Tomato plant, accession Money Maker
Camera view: bottom (45 deg); turntable rotation: 330 degrees
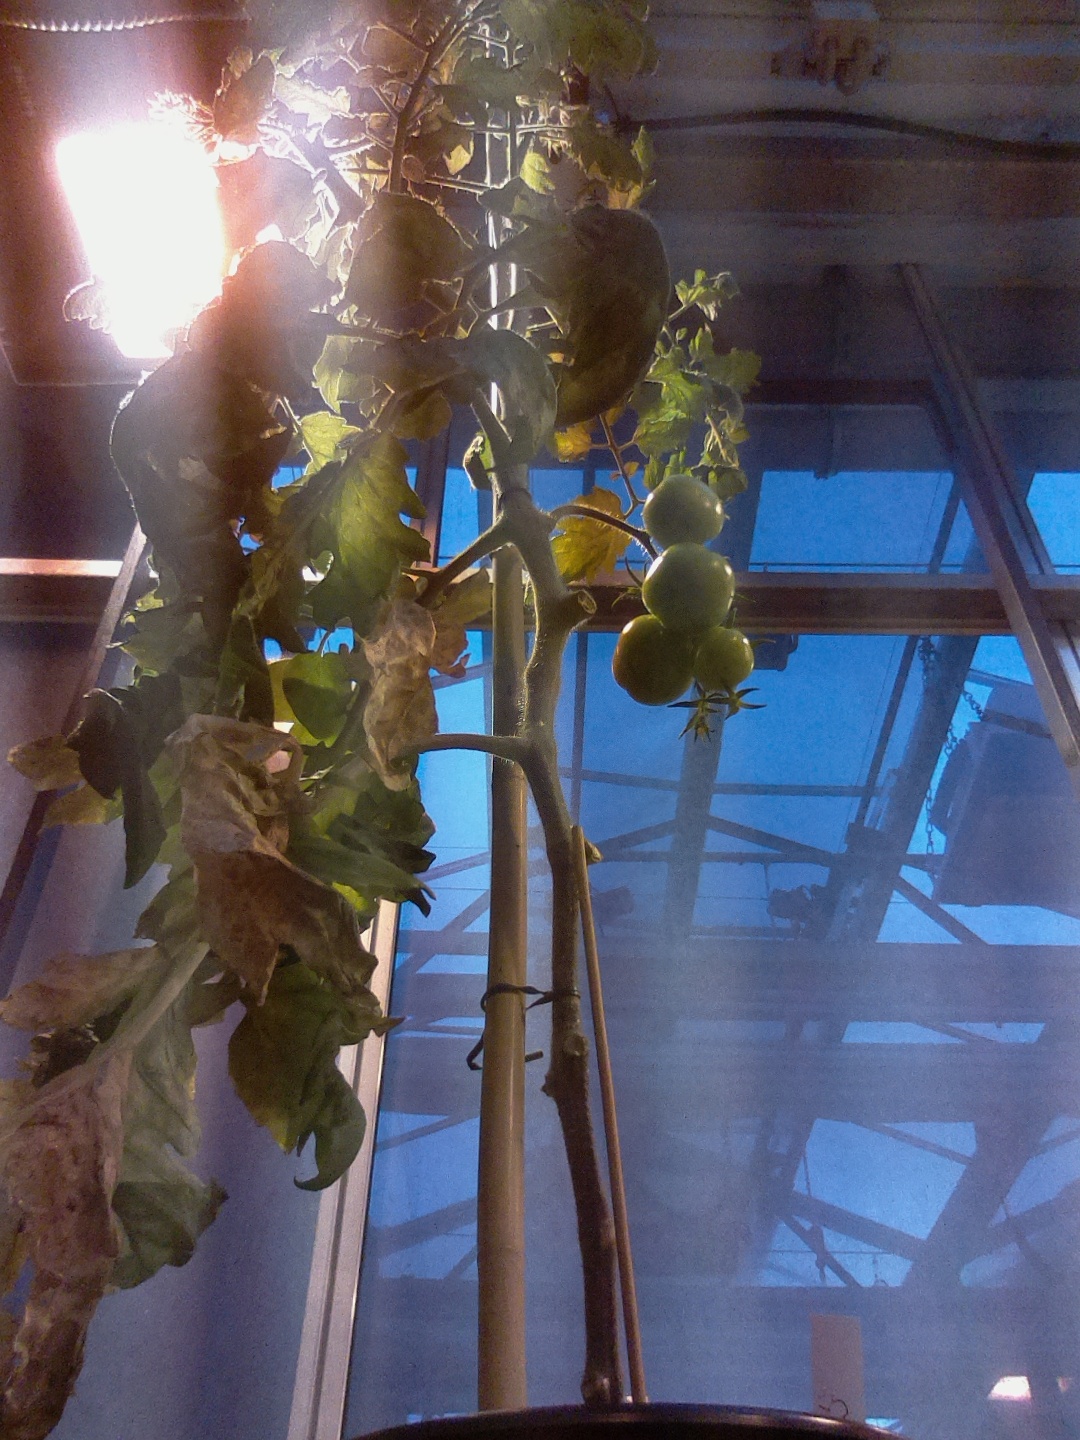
BBCH growth stage 77: 70%-80% of final fruit size